Marstal

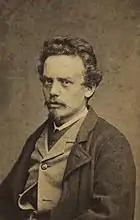
Jens Erik Carl Rasmussen, 1869

Eriks Hale, a strip that jots into the sea south of the town, is home to a beach often used for swimming and bathing.